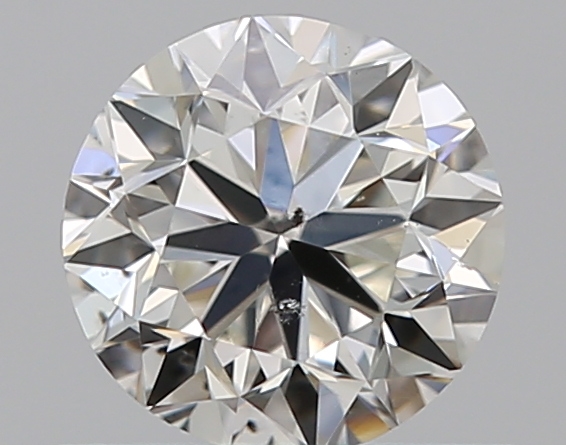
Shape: round
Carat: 0.51
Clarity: SI1
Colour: H
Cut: VG
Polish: EX
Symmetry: VG
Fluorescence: N
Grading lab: GIA
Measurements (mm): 4.91 x 4.98 x 3.22